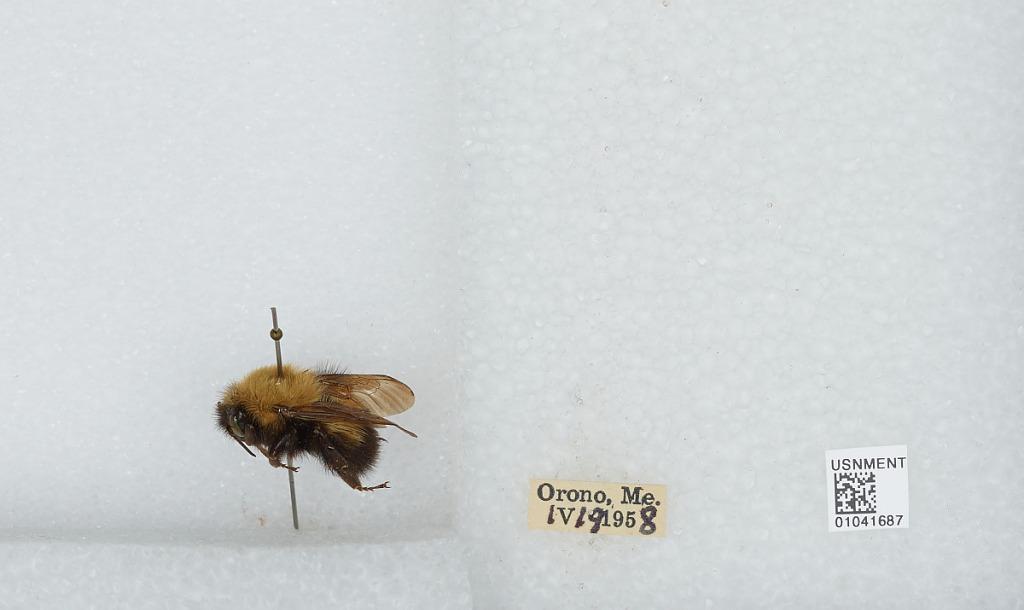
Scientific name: Bombus sp.
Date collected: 1958-4-19
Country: United States
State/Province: Maine
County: Penobscot
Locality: Orono
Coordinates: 44.8831, -68.6725